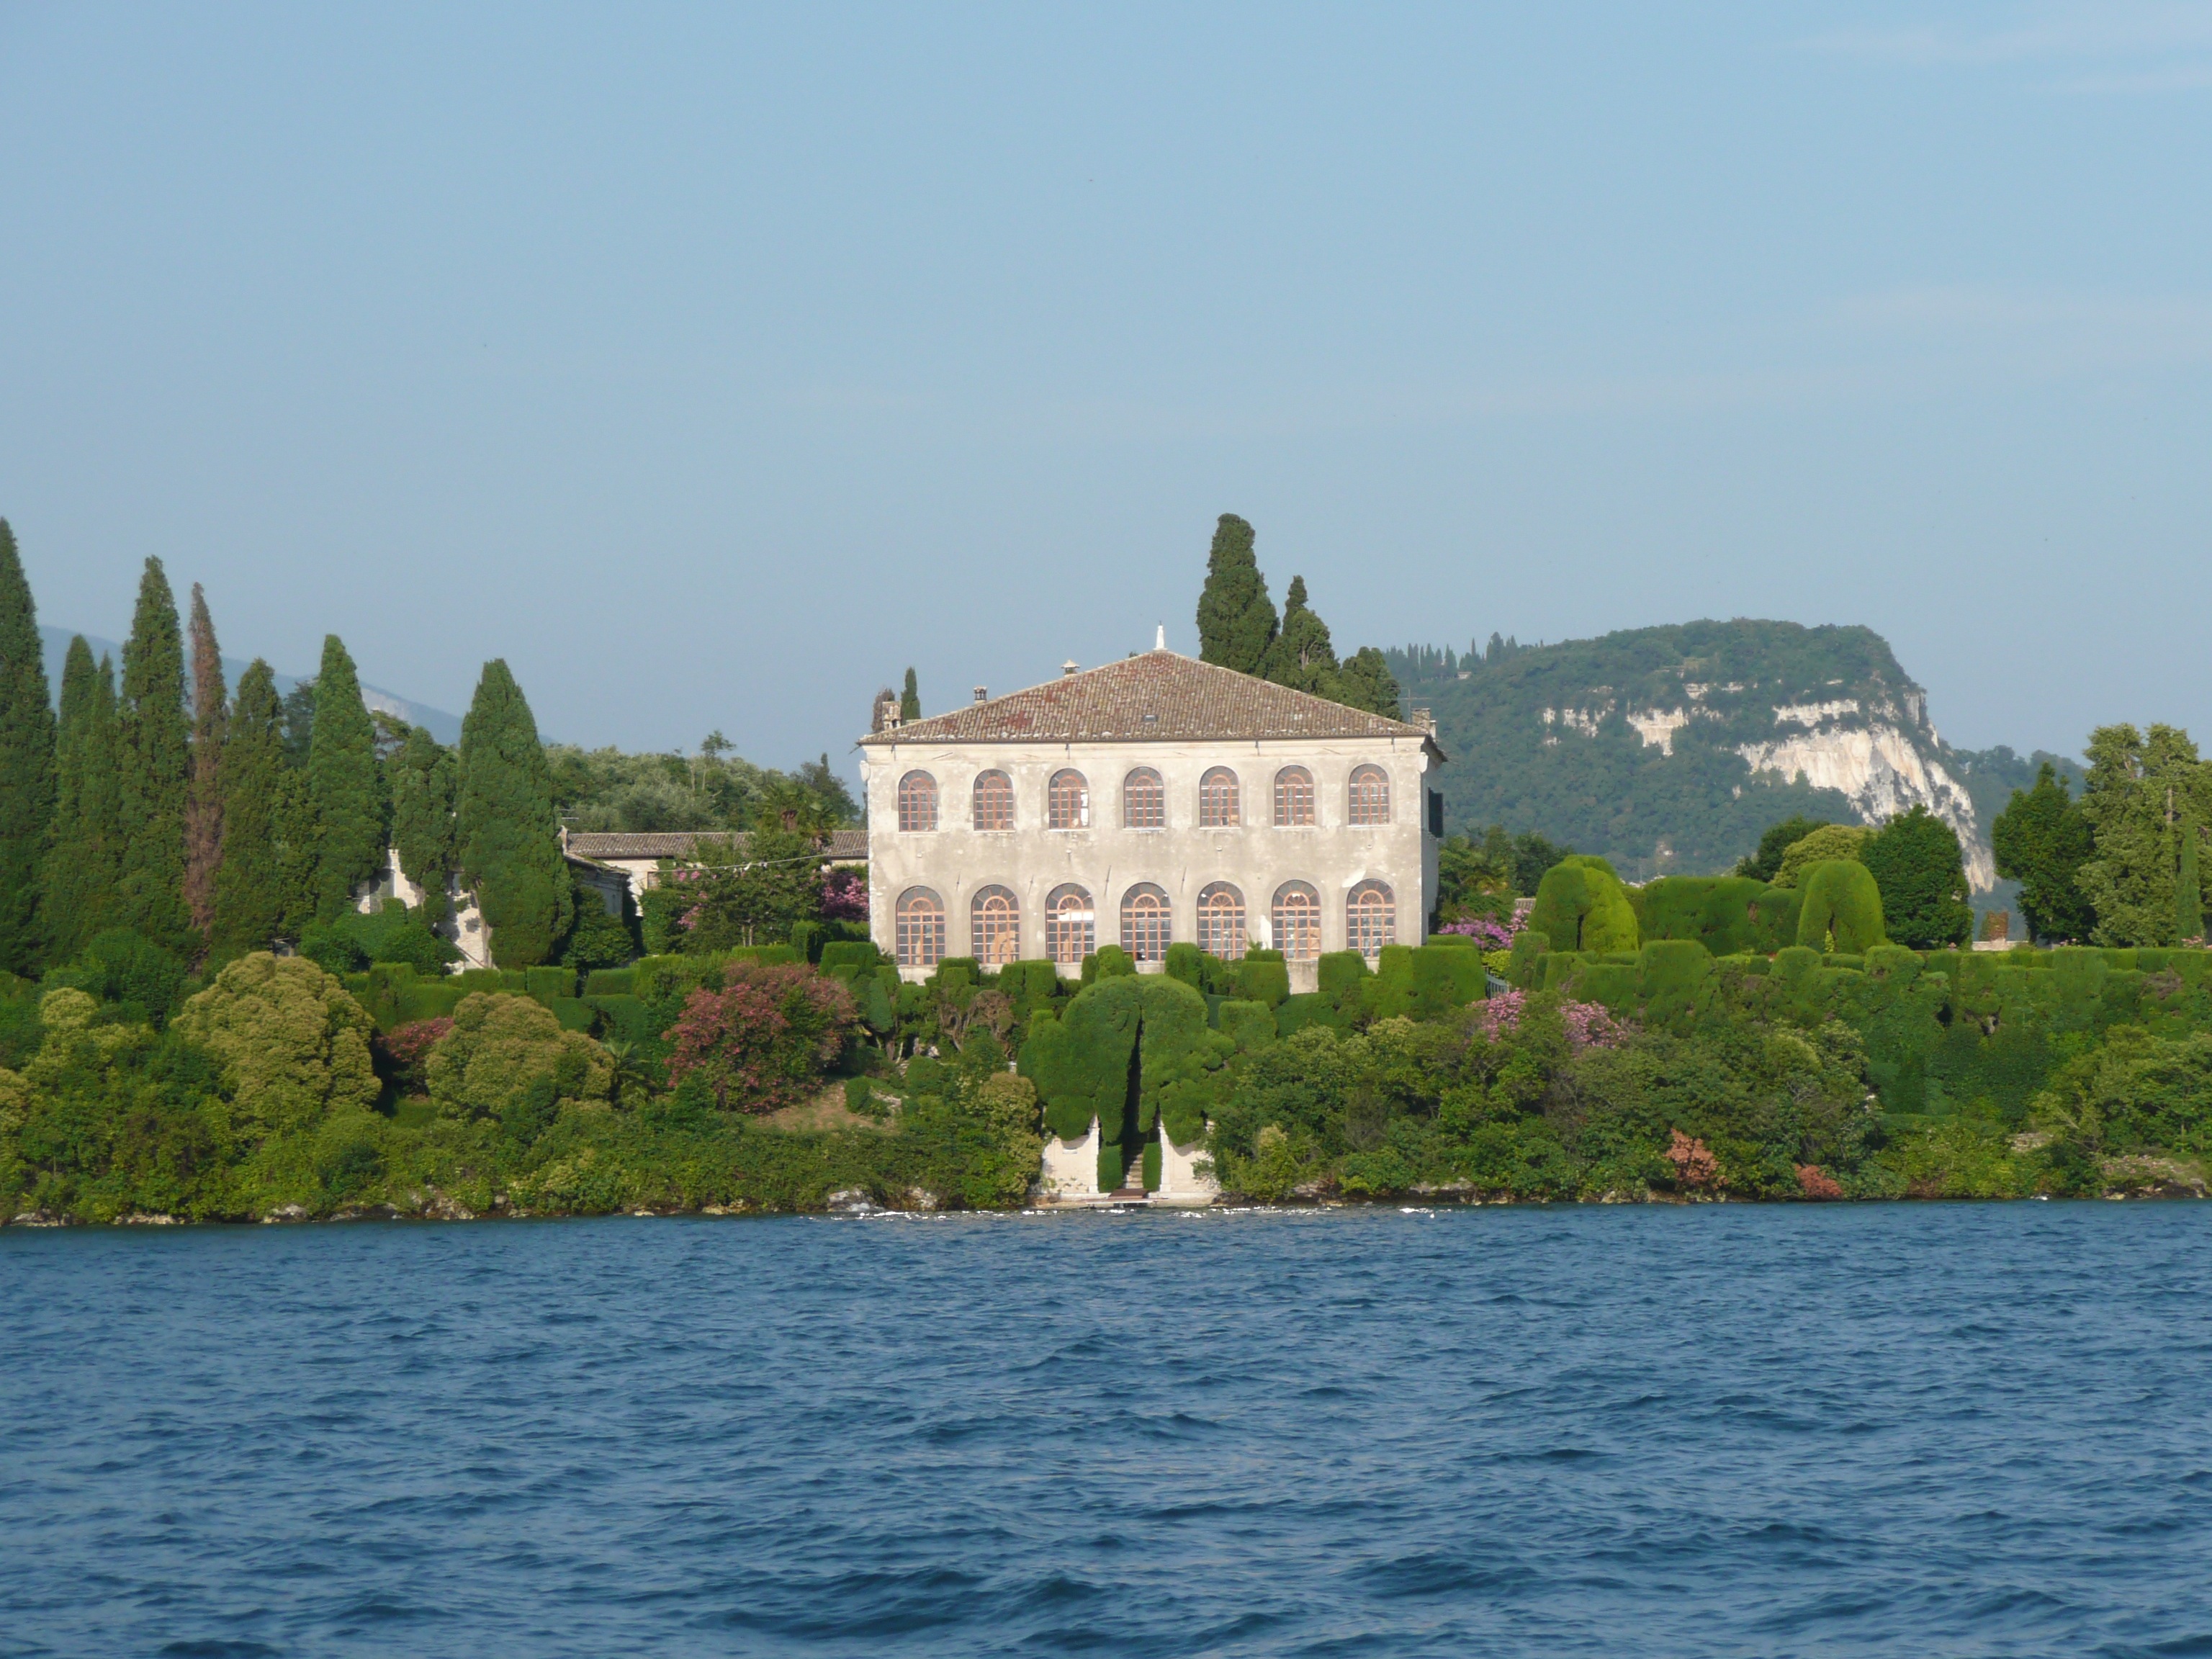
sea, coast, house, lake, vacation, bay, island, garden, estate, gardasee